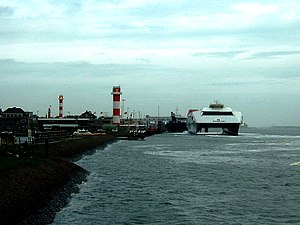
Hoek van Holland / Transport / Færger
Stena Lines Discovery i Hoek van holland
Hoek van Holland er en havneby ud for Rotterdam i det sydlige Holland. Byen ligger på kysten ud til Nordsøen og den har et areal på 16,7 km², hvoraf 13,9 km² er på land. Byen har 10.146 indbyggere og den er en del af Rotterdams kommune.